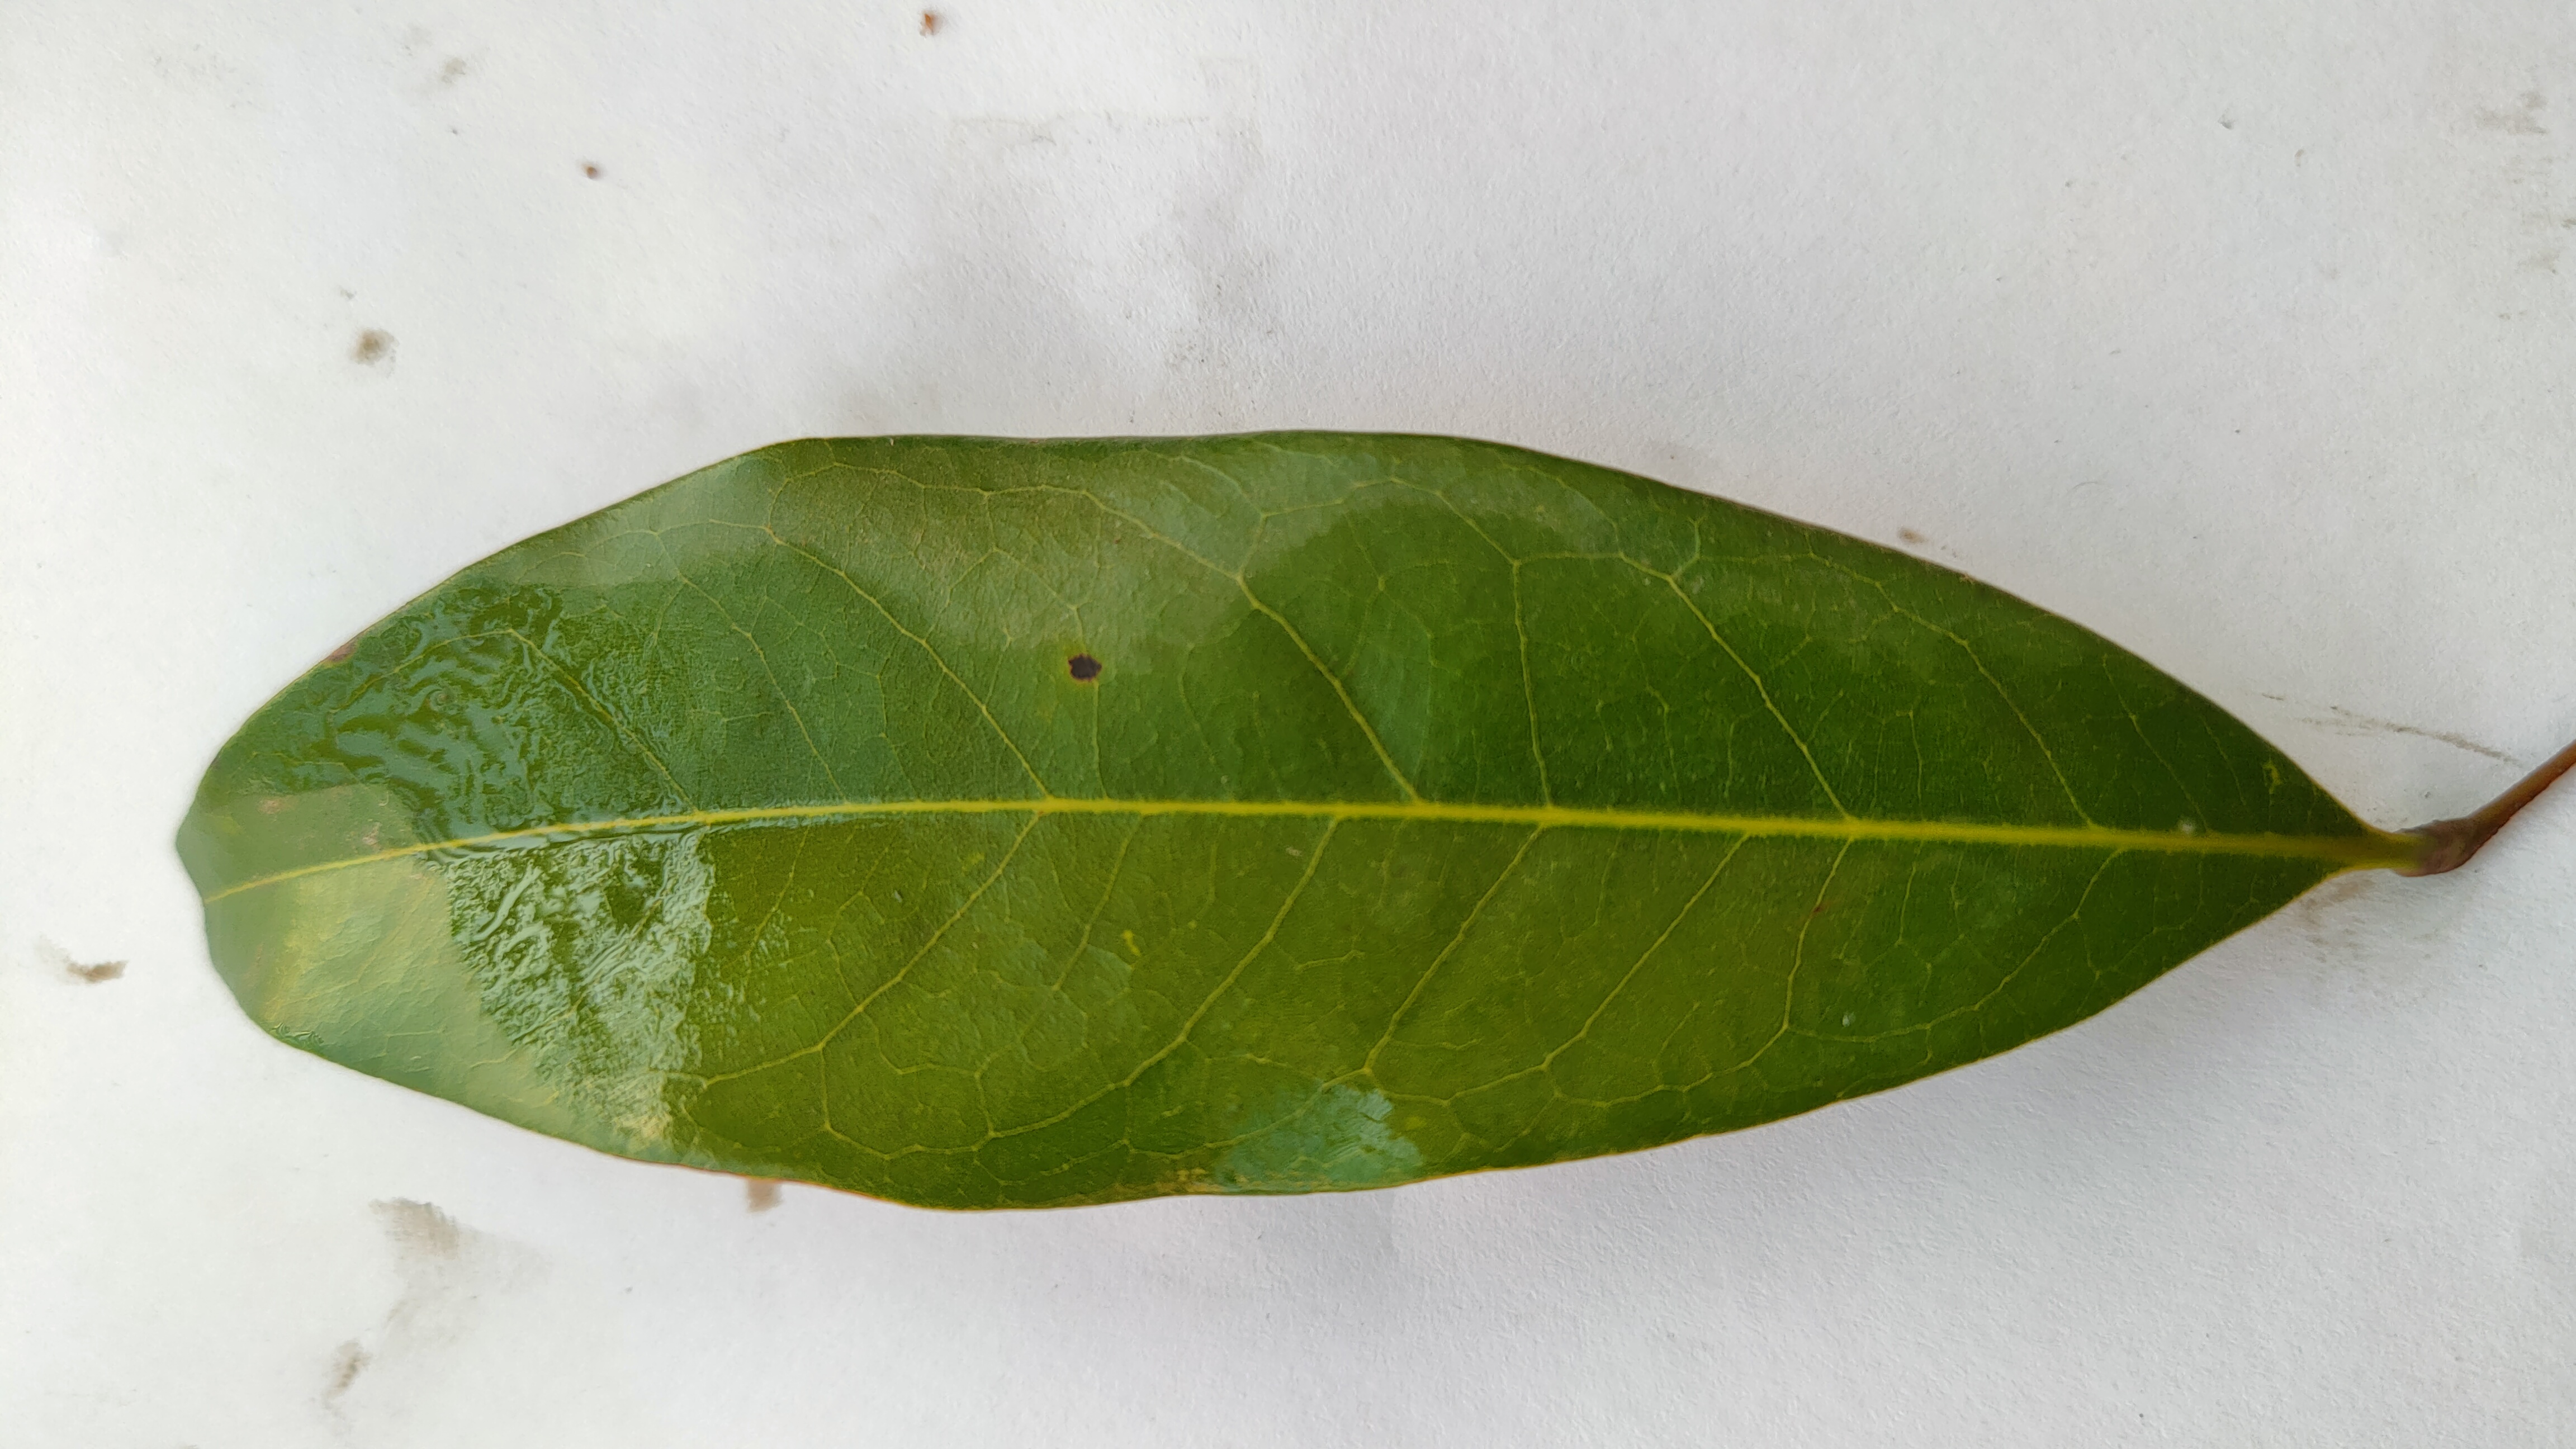
Leaf variety: Lychee